Henare (wrestler)

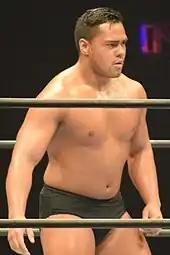
Henare in 2017

Henry signed with New Japan Pro-Wrestling (NJPW) in early 2016 and debuted in September of that year, losing to Pro Wrestling Noah's Quiet Storm at Lion's Gate Project 3. Henry's first win in NJPW came on 6 September, when he defeated fellow young lion Hirai Kawato. He appeared on his first major NJPW show, Destruction in Tokyo on 17 September, teaming with David Finlay against Roppongi Vice. On 12 November, Henry returned to his home city of Auckland, New Zealand, defeating Hikule'o at a Bad Luck Fale produced show. Henare entered the 2016 World Tag League alongside veteran Manabu Nakanishi. On 21 February 2017, in a match with Tomoyuki Oka, Henry suffered an Achilles tendon injury and the match had to be stopped. He was taken out on a stretcher. He returned in November for the 2017 World Tag League, where he teamed with Togi Makabe.